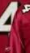
Number: 4